Antonio Segni

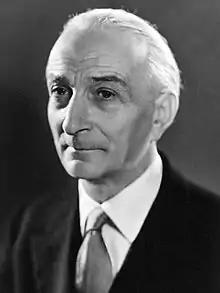
Official portrait, 1962

Antonio Segni (2 February 1891 – 1 December 1972) was an Italian politician and statesman who served as President of Italy from 1962 to 1964, and as Prime Minister of Italy from 1955 to 1957 and again from 1959 to 1960.